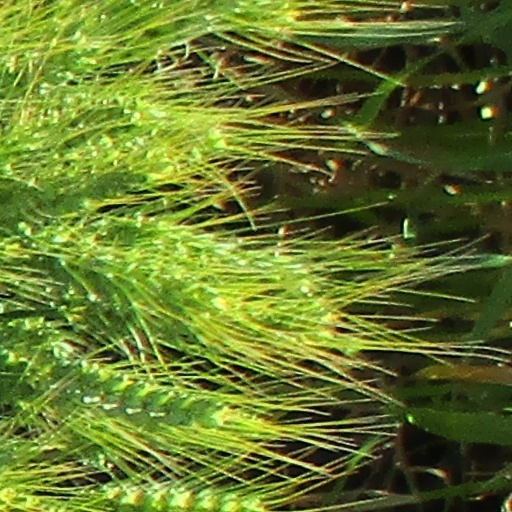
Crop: wheat